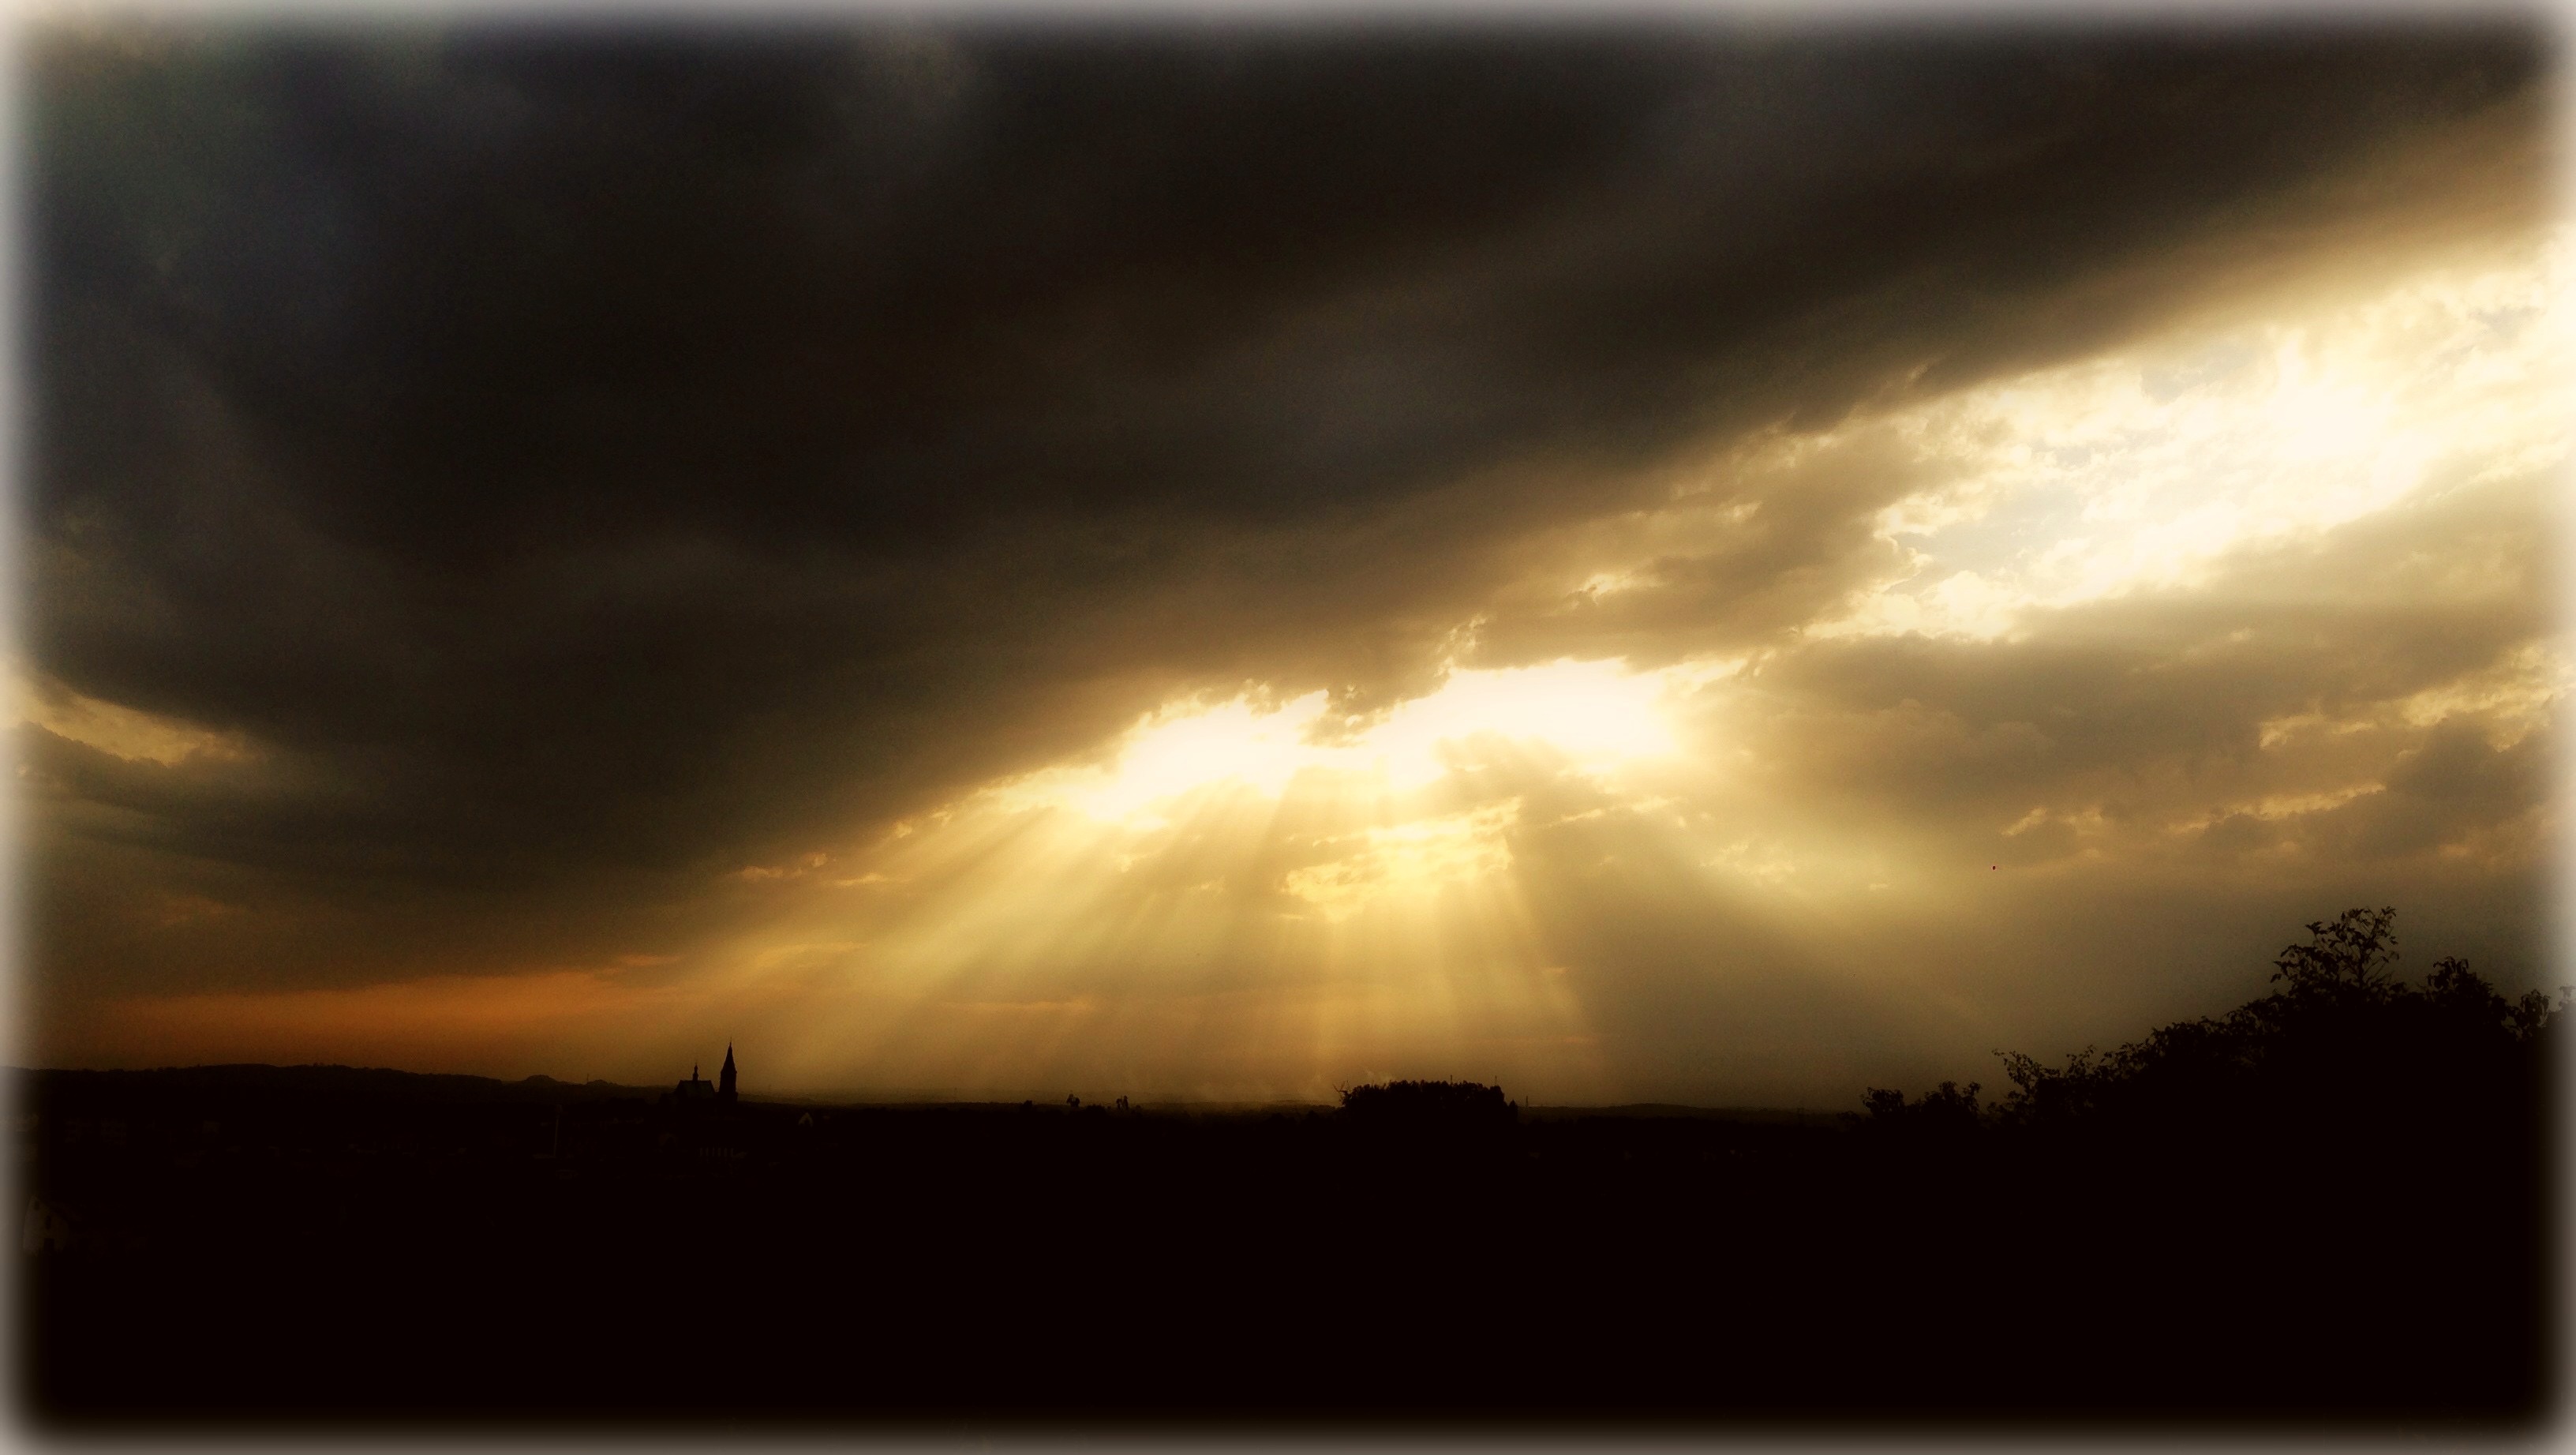
landscape, light, cloud, sky, sun, sunrise, sunset, sunlight, morning, dawn, atmosphere, evening, scenery, cloud cover, clouds, poland, the rays, olkusz, meteorological phenomenon, atmospheric phenomenon